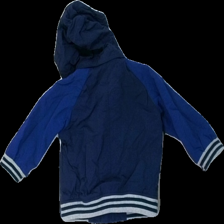
View: back
Type: Jacket
Category: Children
Brand: Holly And Whyte (Lindex)
Colors: Blue, Grey
Material: 100% nylone
Pattern: Logo print
Cut: Regular
Size: 80
Season: Spring
Damage location: middle right
Damage 2 location: top center
Price range: 50-100
Recommended usage: Reuse
Description: blå jacka med logga fram, lite nopprig vid armarna